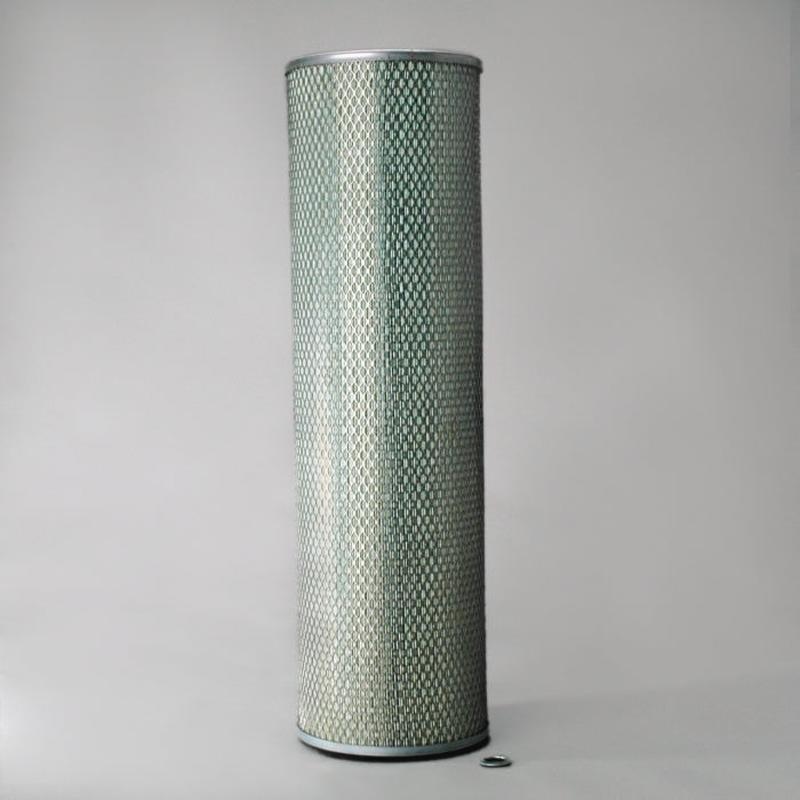
Air Filter Round Safety
DESCRIPTION Air Filter Round Safety For additional information click here AVAILABILITY You will receive an order confirmation indicating availability and estimate delivery schedule, or you can contact us for more information
Brand: Donaldson
Category: Home & Garden > Household Appliance Accessories > Air Purifier Accessories